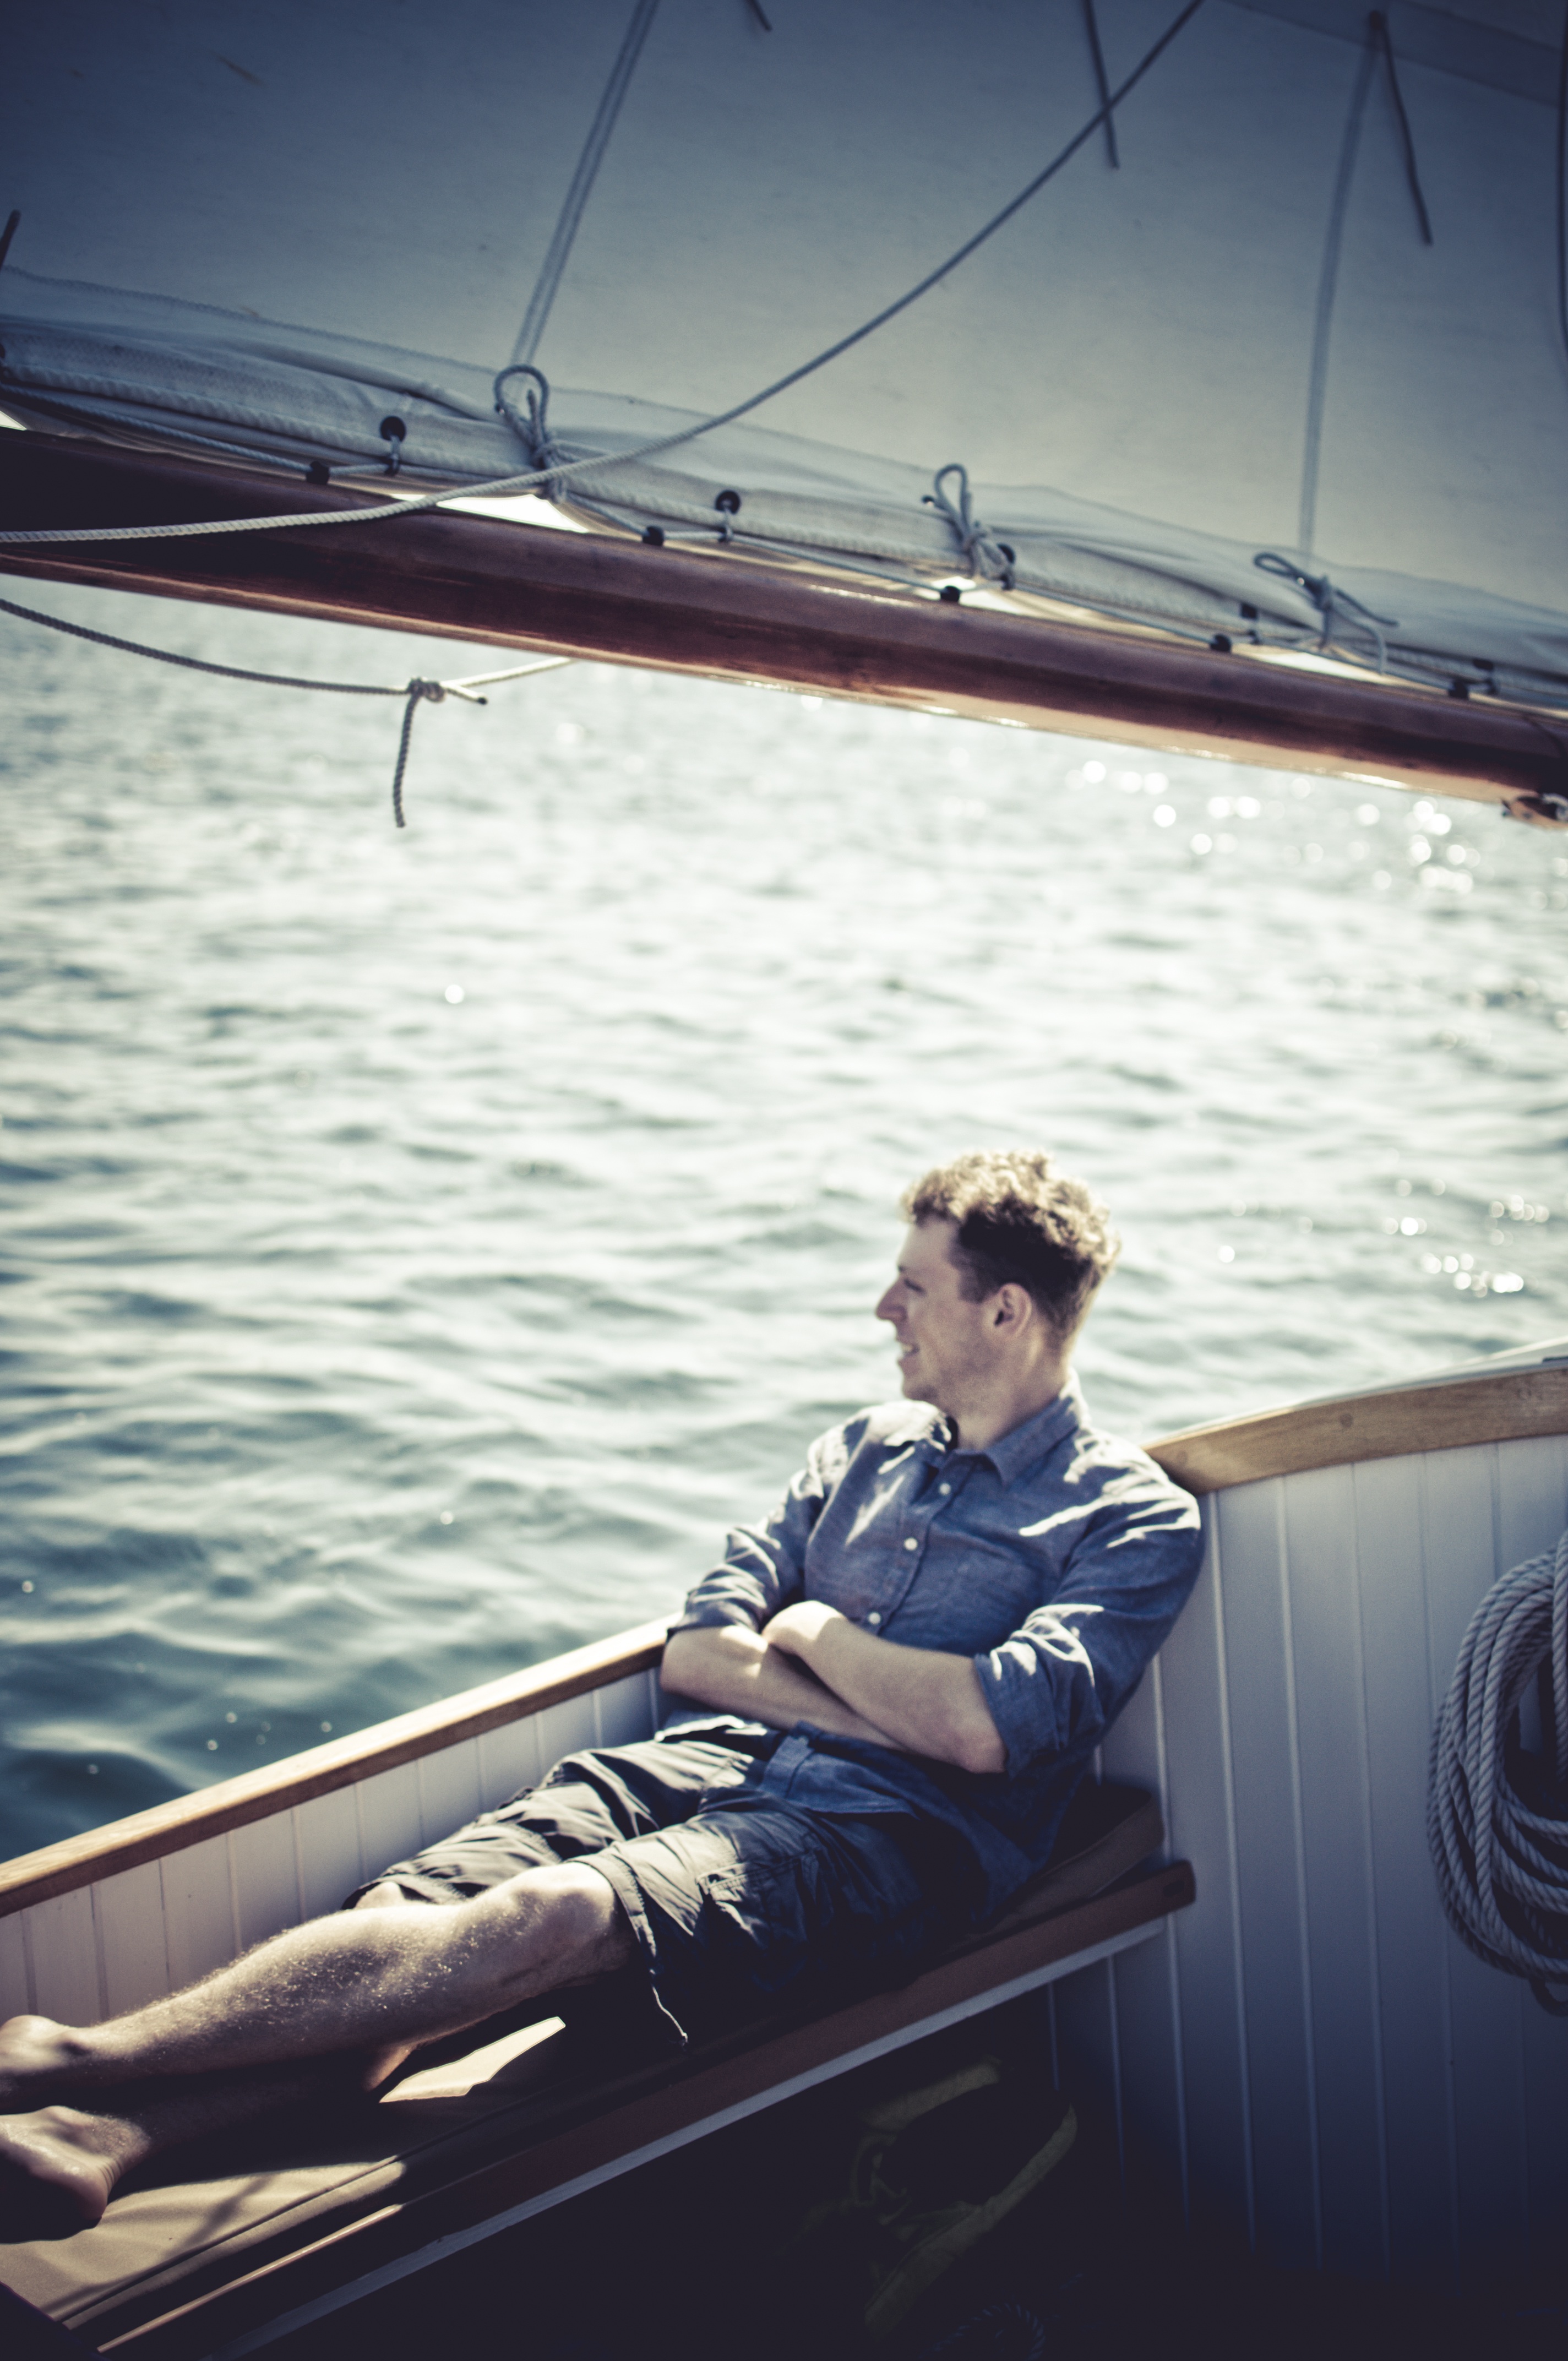
sea, boat, vehicle, sailing, yacht, sailboat, sports, sail, watercraft, windsports, watercraft rowing